The Faith Healer

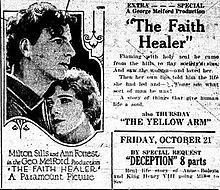
Newspaper ad for film with Milton Sills and Ann Forrest

The Faith Healer is a lost 1921 American silent drama film directed by George Melford and written by Z. Wall Covington and Mrs. William Vaughn Moody from William Vaughn Moody's play. The film stars Milton Sills, Ann Forrest, Fontaine La Rue, Frederick Vroom, Loyola O'Connor, Mae Giraci, and John Curry. The film was released on March 13, 1921, by Paramount Pictures.